Fort Ricasoli

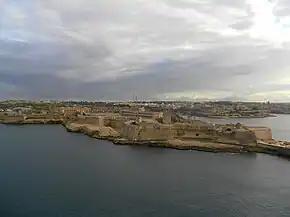
Seaward enceinte of Fort Ricasoli

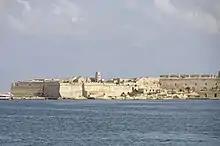
Part of the harbour-facing tenaille trace of Fort Ricasoli

Today, Fort Ricasoli remains largely intact, although it is in a dilapidated state. The headland that it is built upon is prone to coastal erosion, and some of the walls between No. 3 and No. 4 bastions have already collapsed into the sea. In 2004, the Restoration Unit of the Ministry of Resources and Infrastructure removed, restored and re-attached part of the fort's walls, but nothing has been done to restore the entire fort.